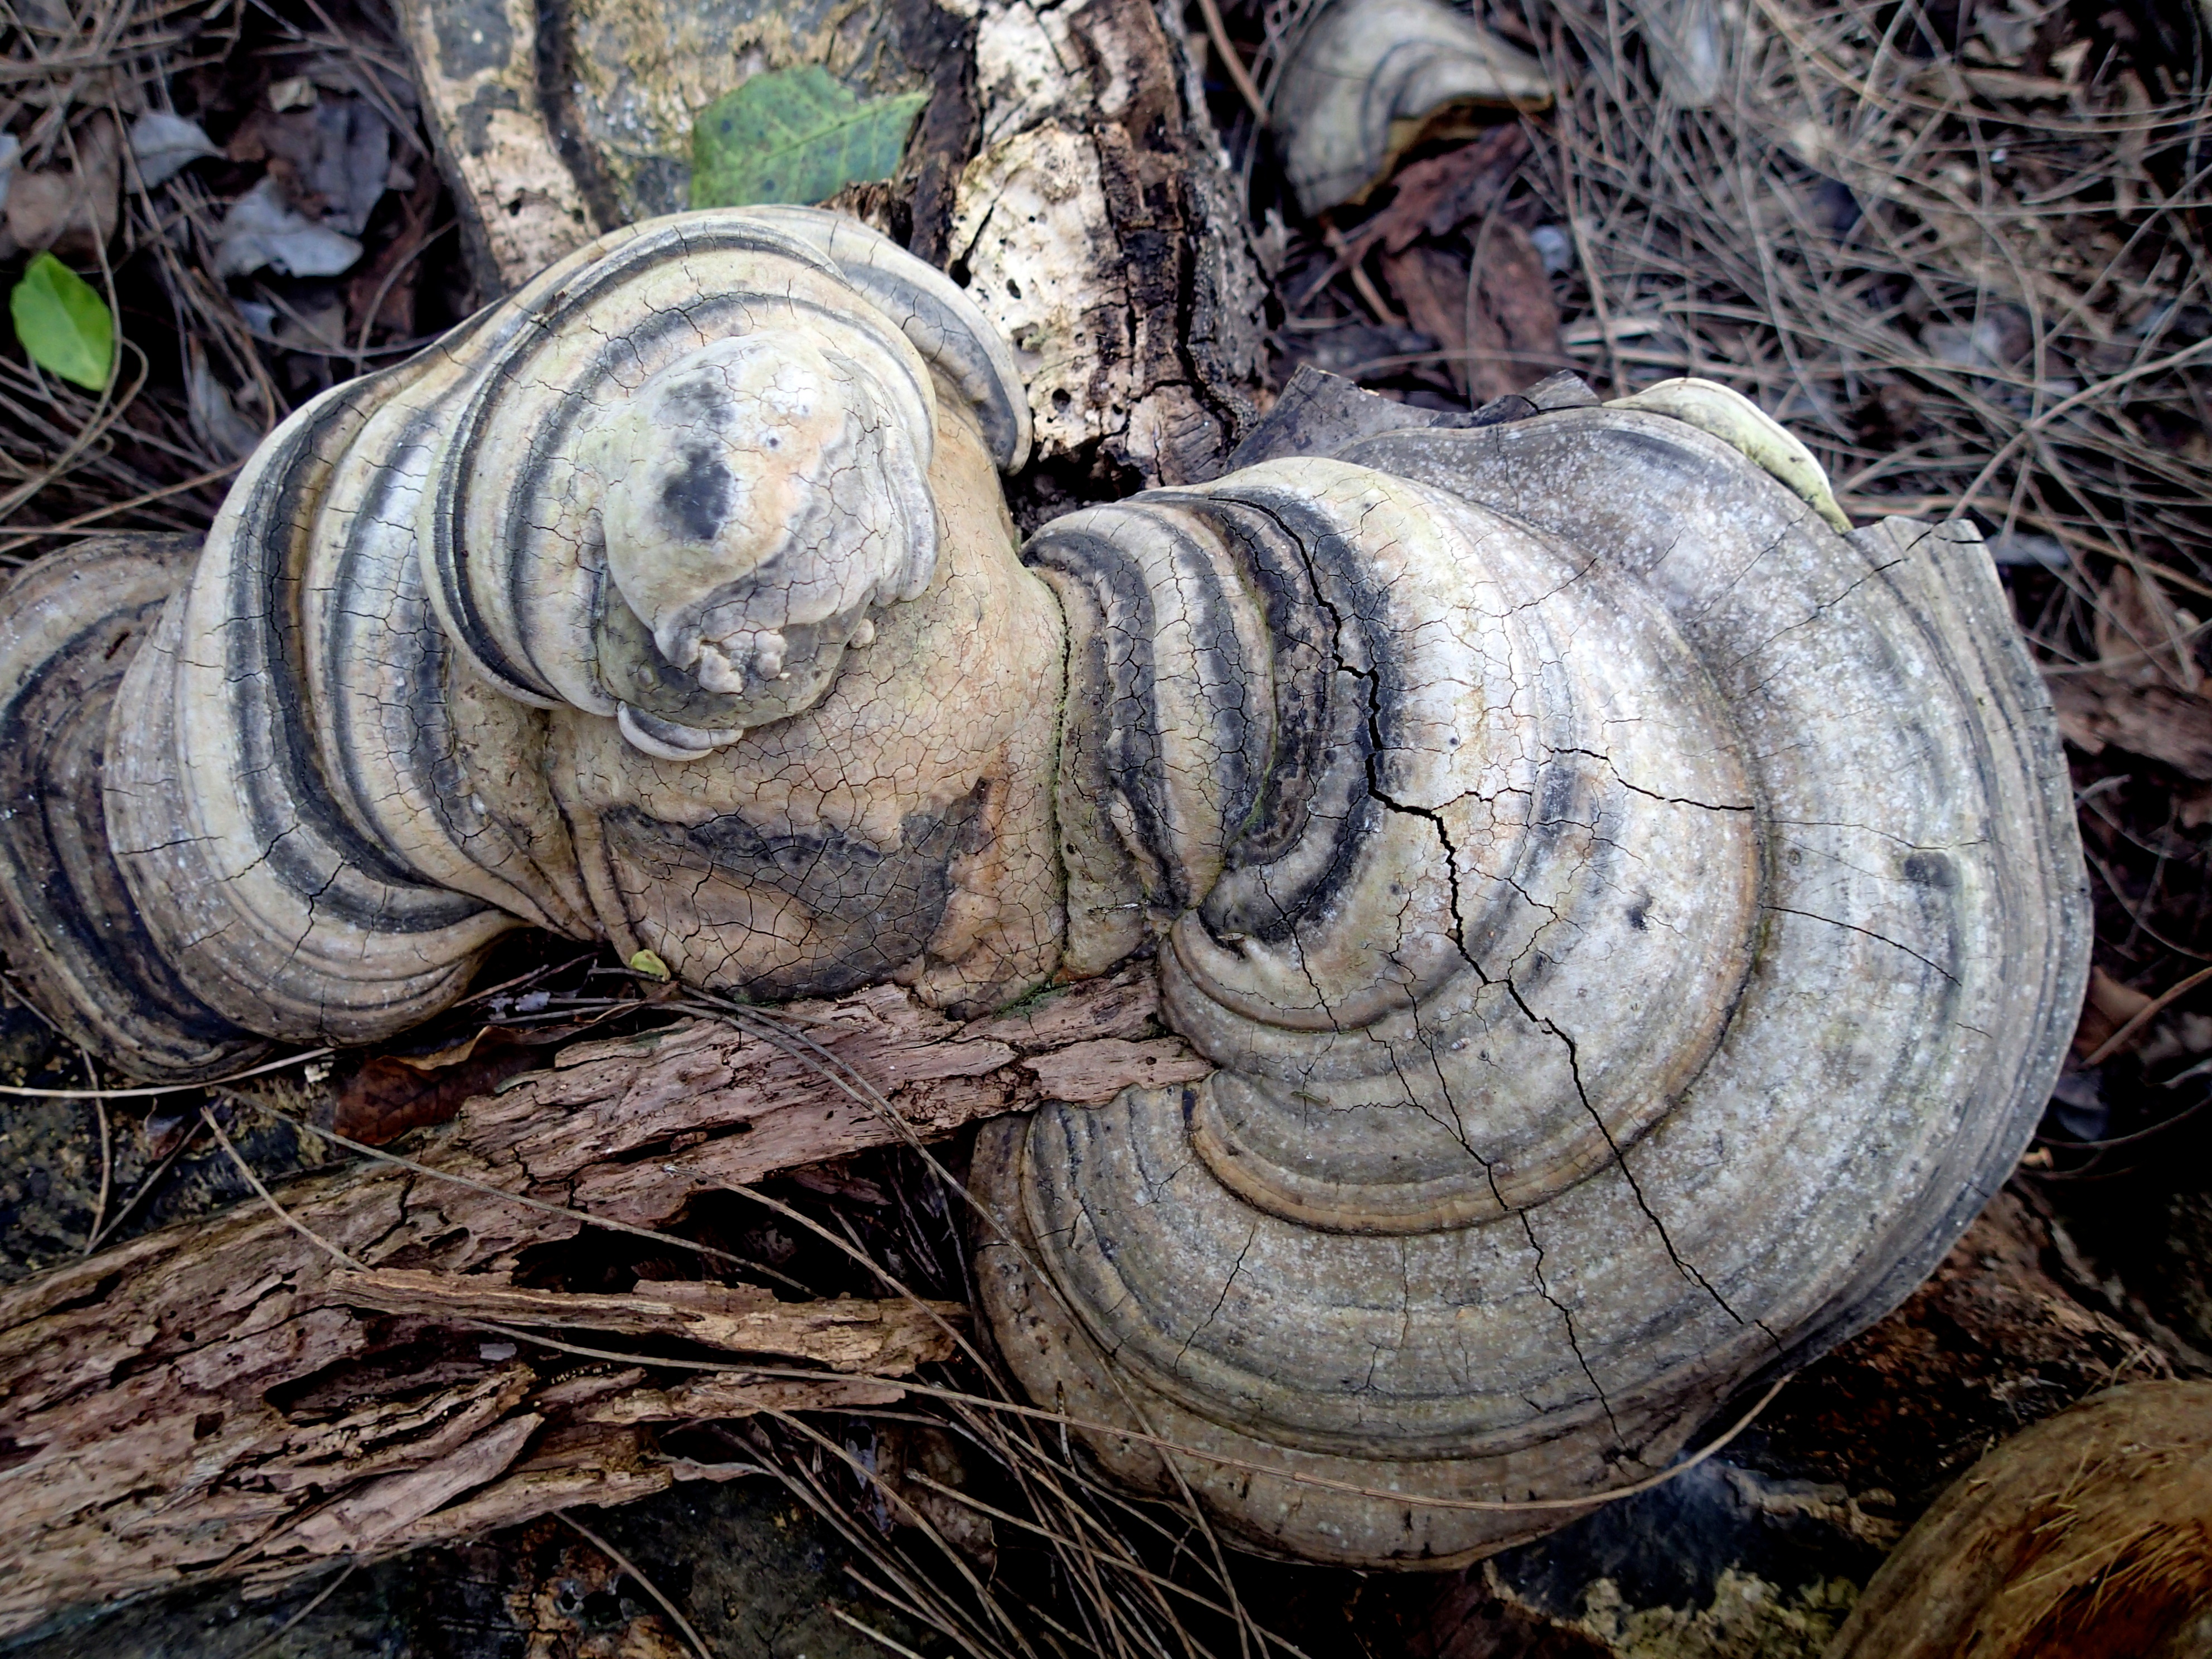
tree, wood, trunk, sculpture, art, carving, woodland, man made object, woody plant